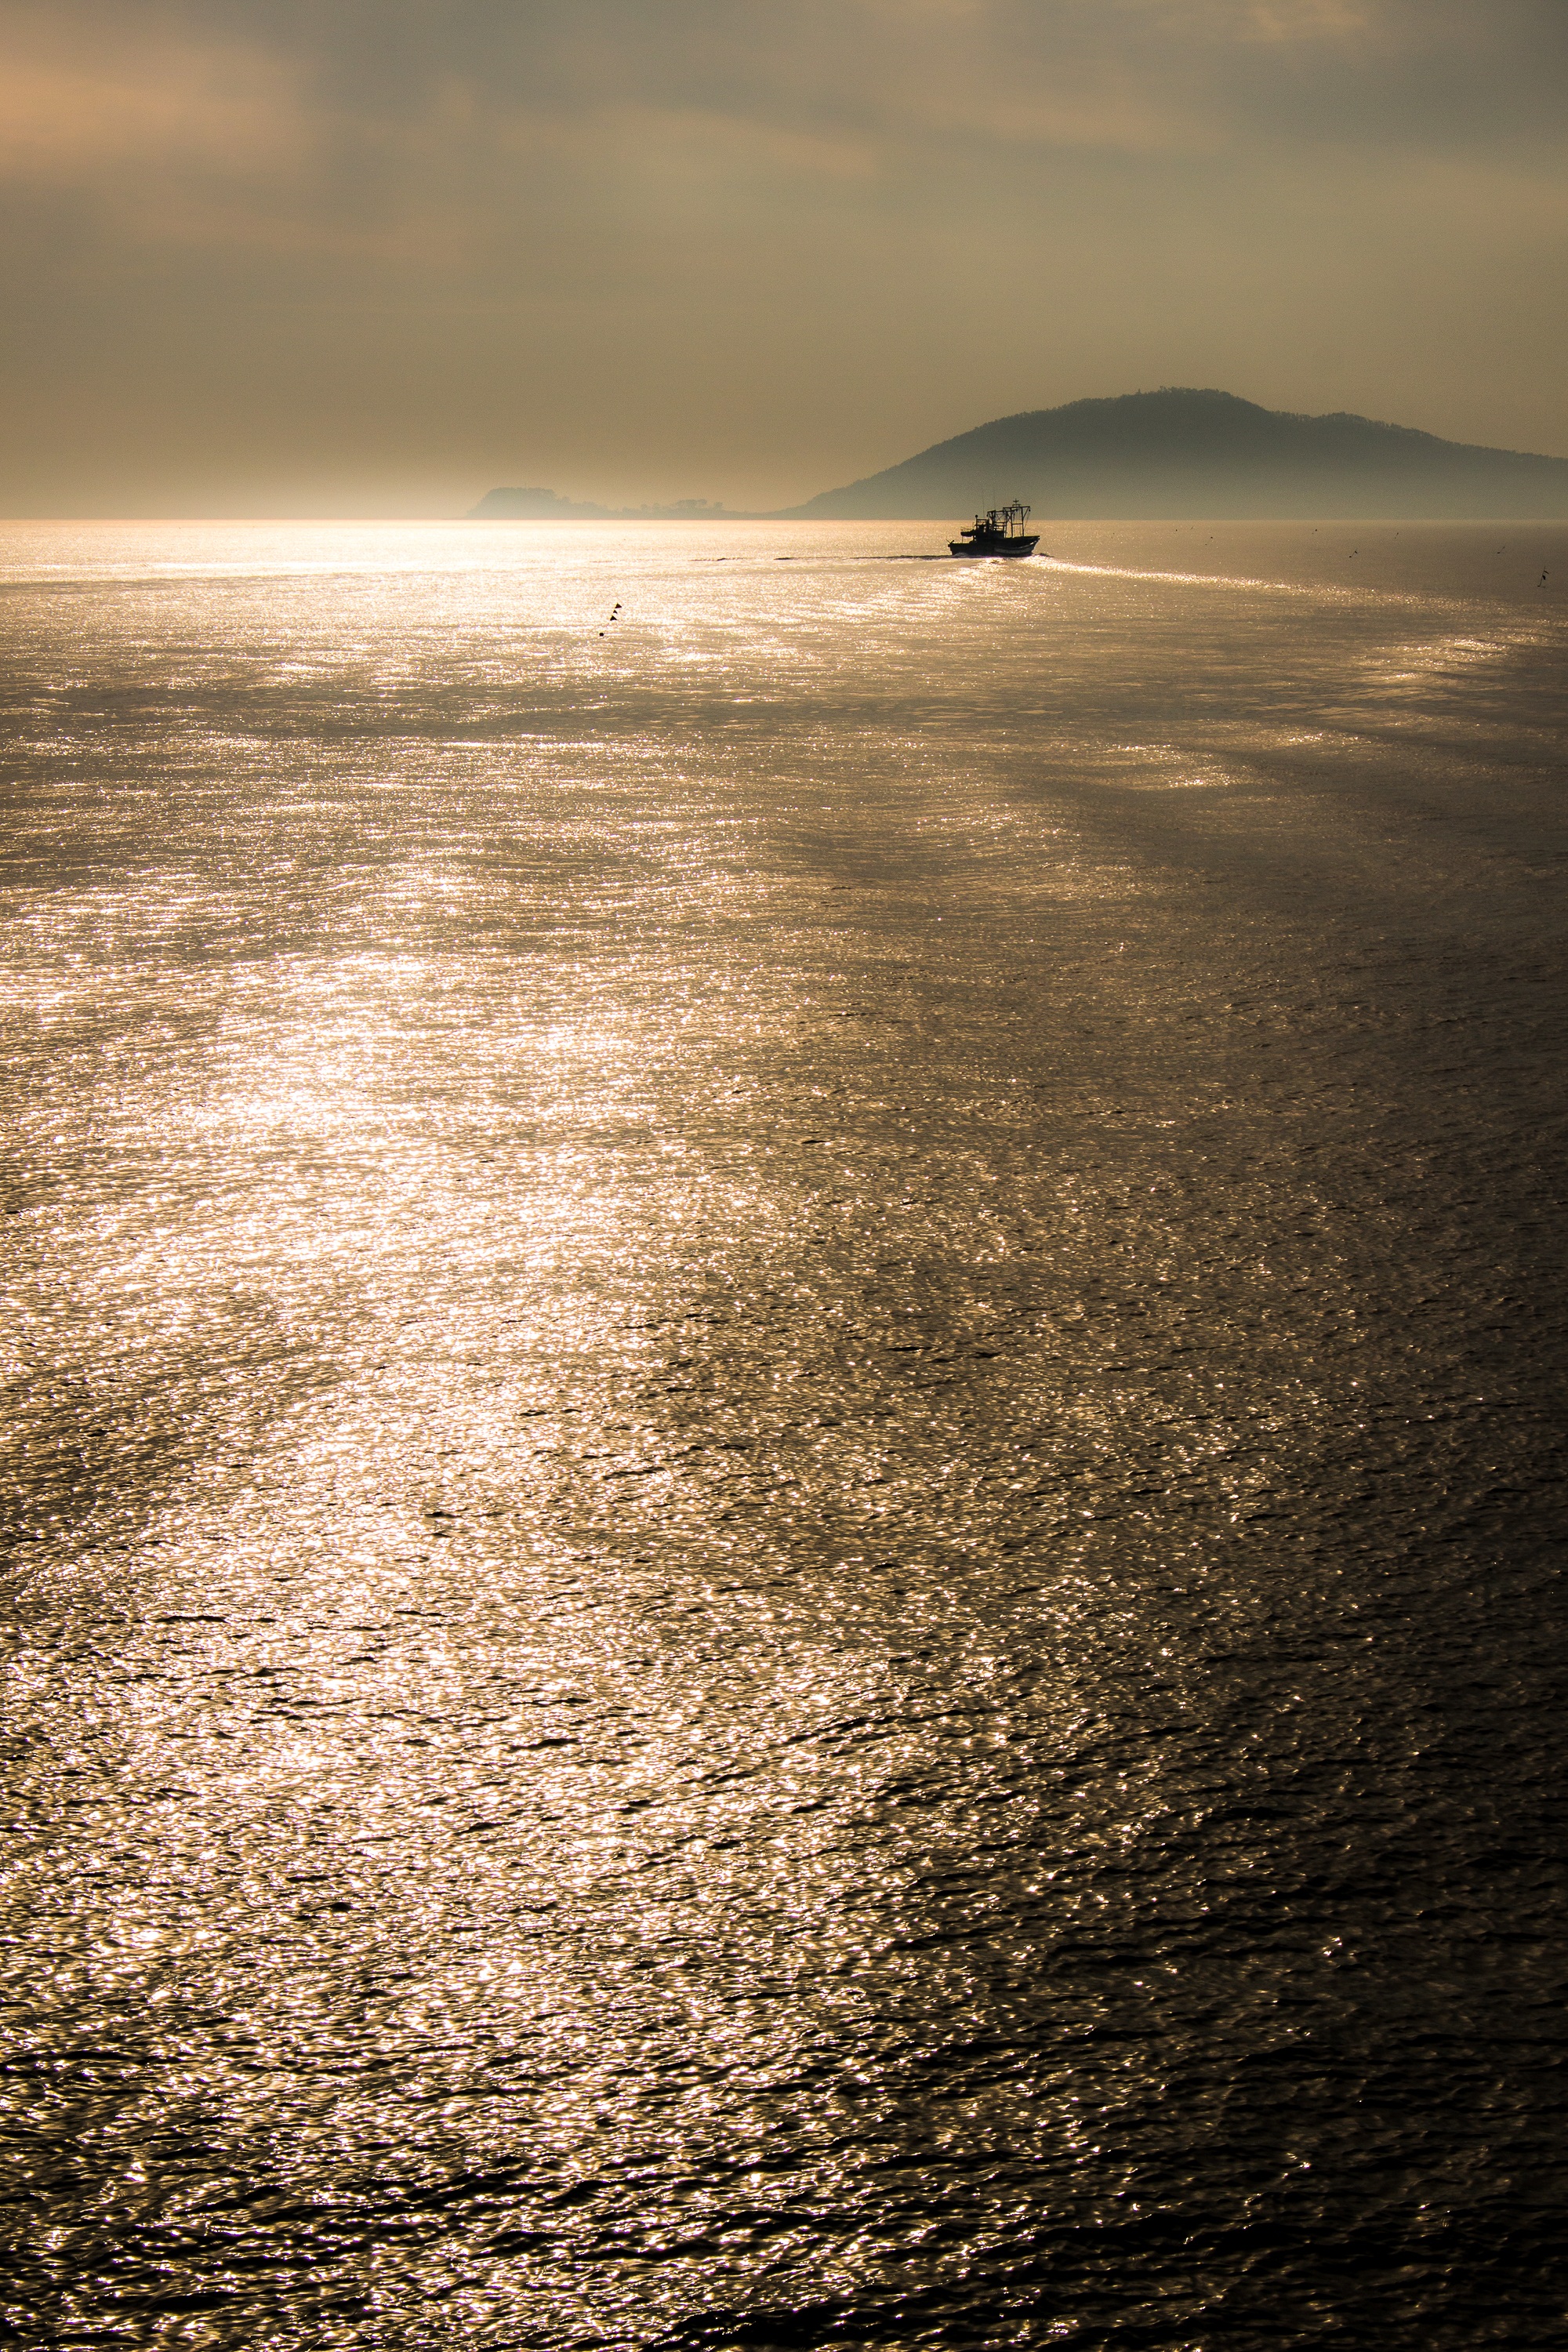
beach, landscape, sea, coast, nature, sand, rock, ocean, horizon, light, cloud, sky, sunshine, sun, sunrise, sunset, sunlight, morning, shore, wave, dawn, dusk, evening, twilight, golden, reflection, island, glow, body of water, infinity pool, secretary, evening sky, evening glow, glow sea, republic of korea, in the evening the sea, atmospheric phenomenon, wind wave